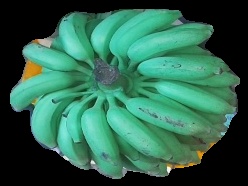
Variety: elakki-bale
Grade: grade2